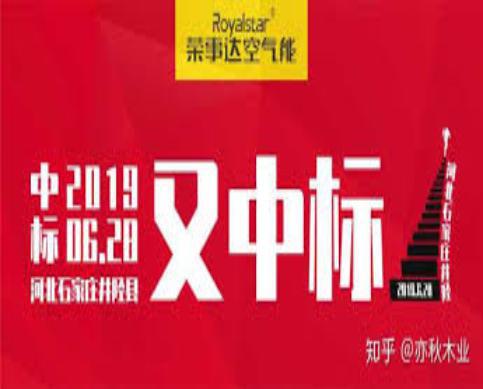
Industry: Necessities